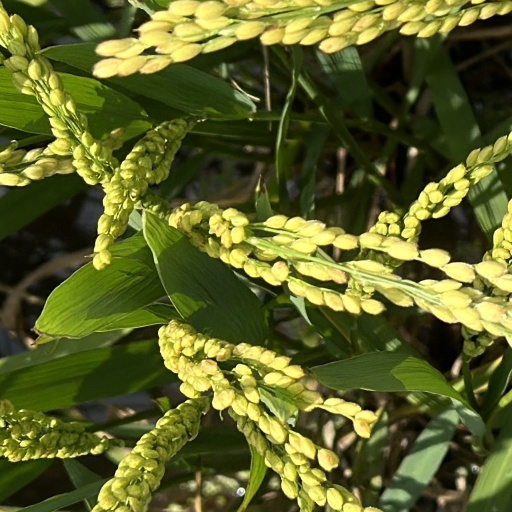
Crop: rice